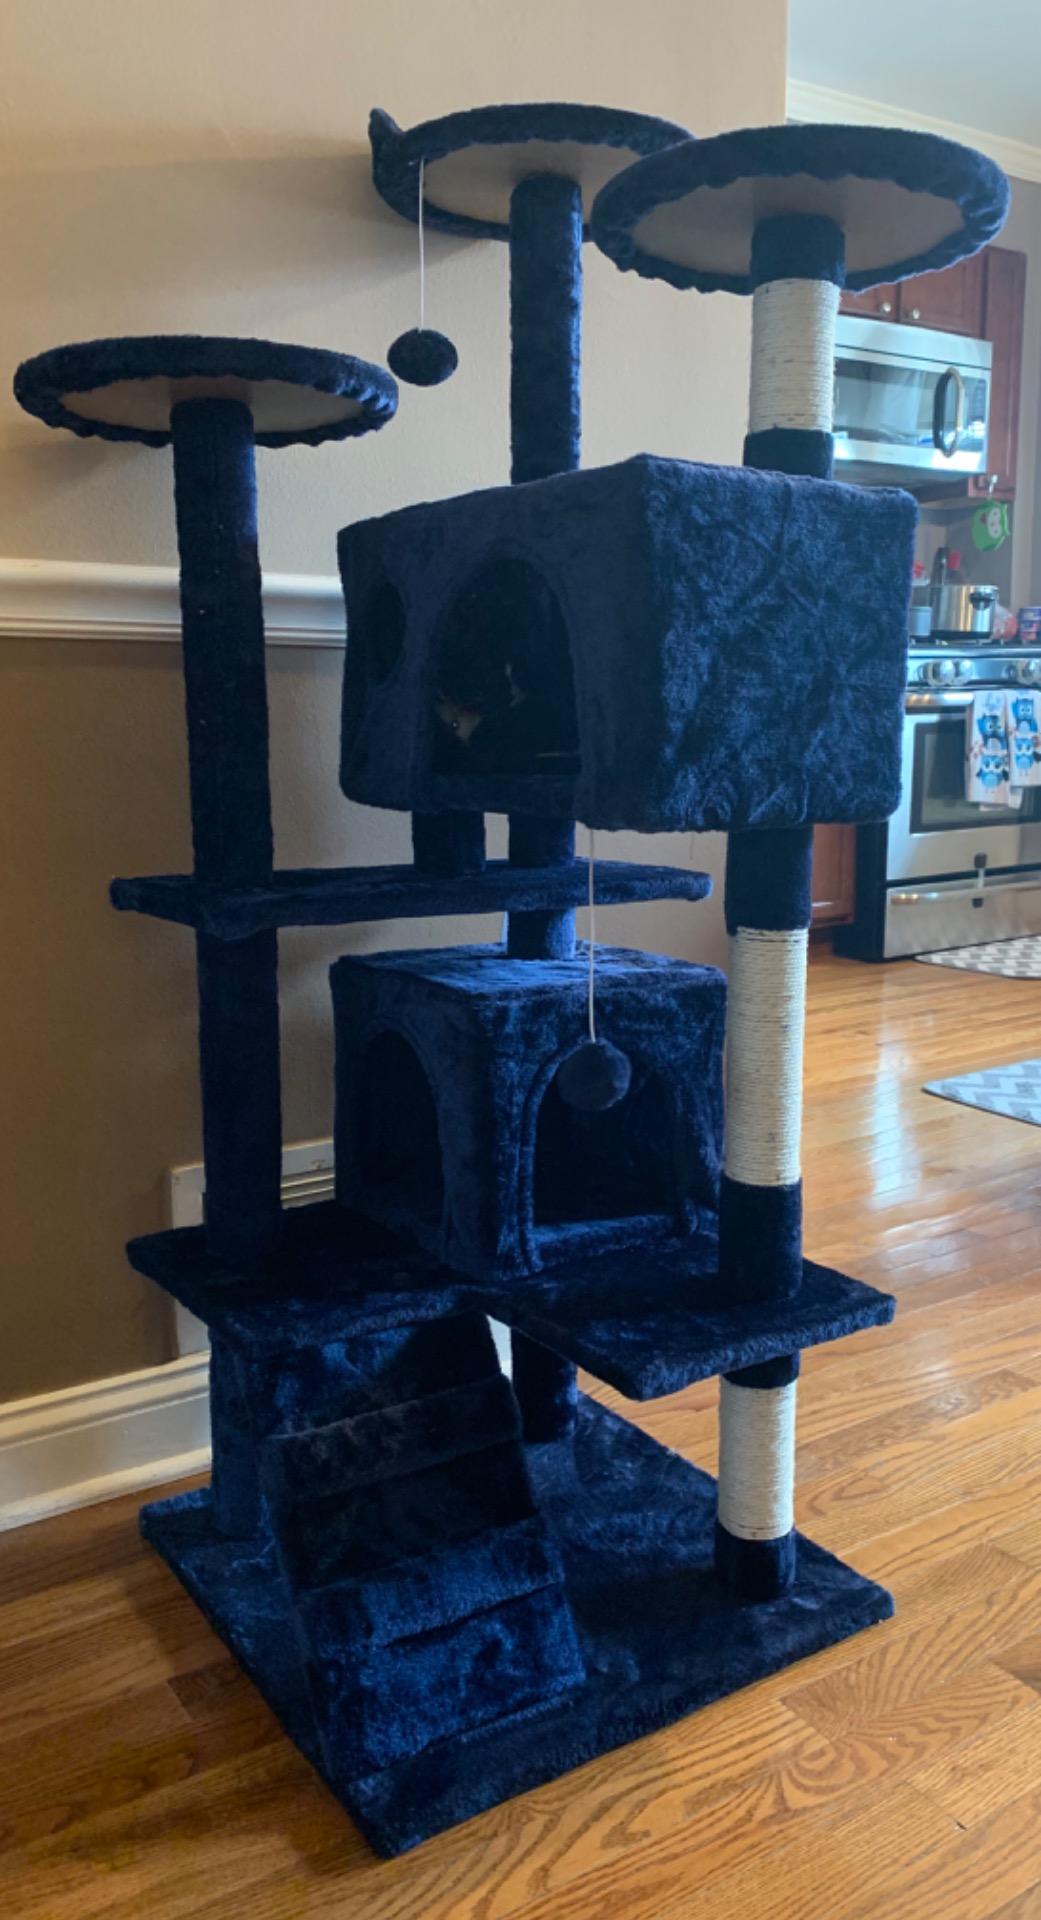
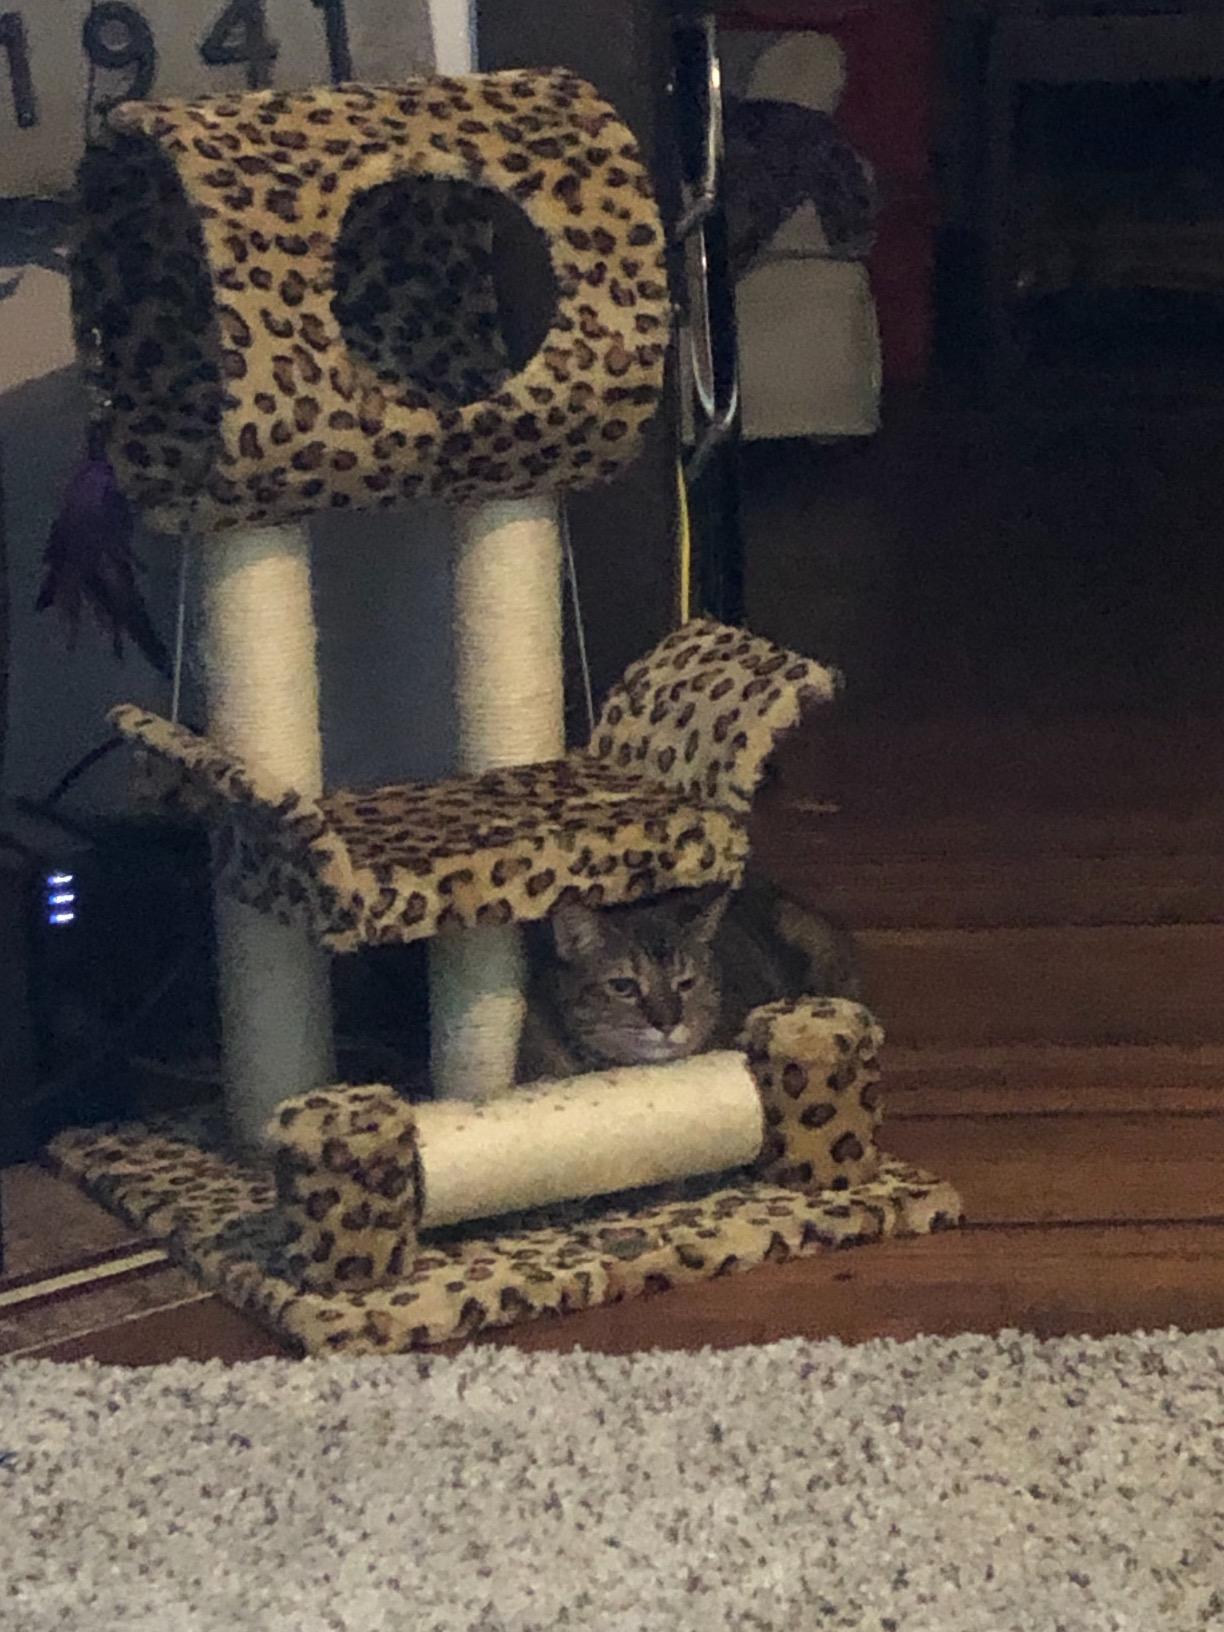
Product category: items_cat tree
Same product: no